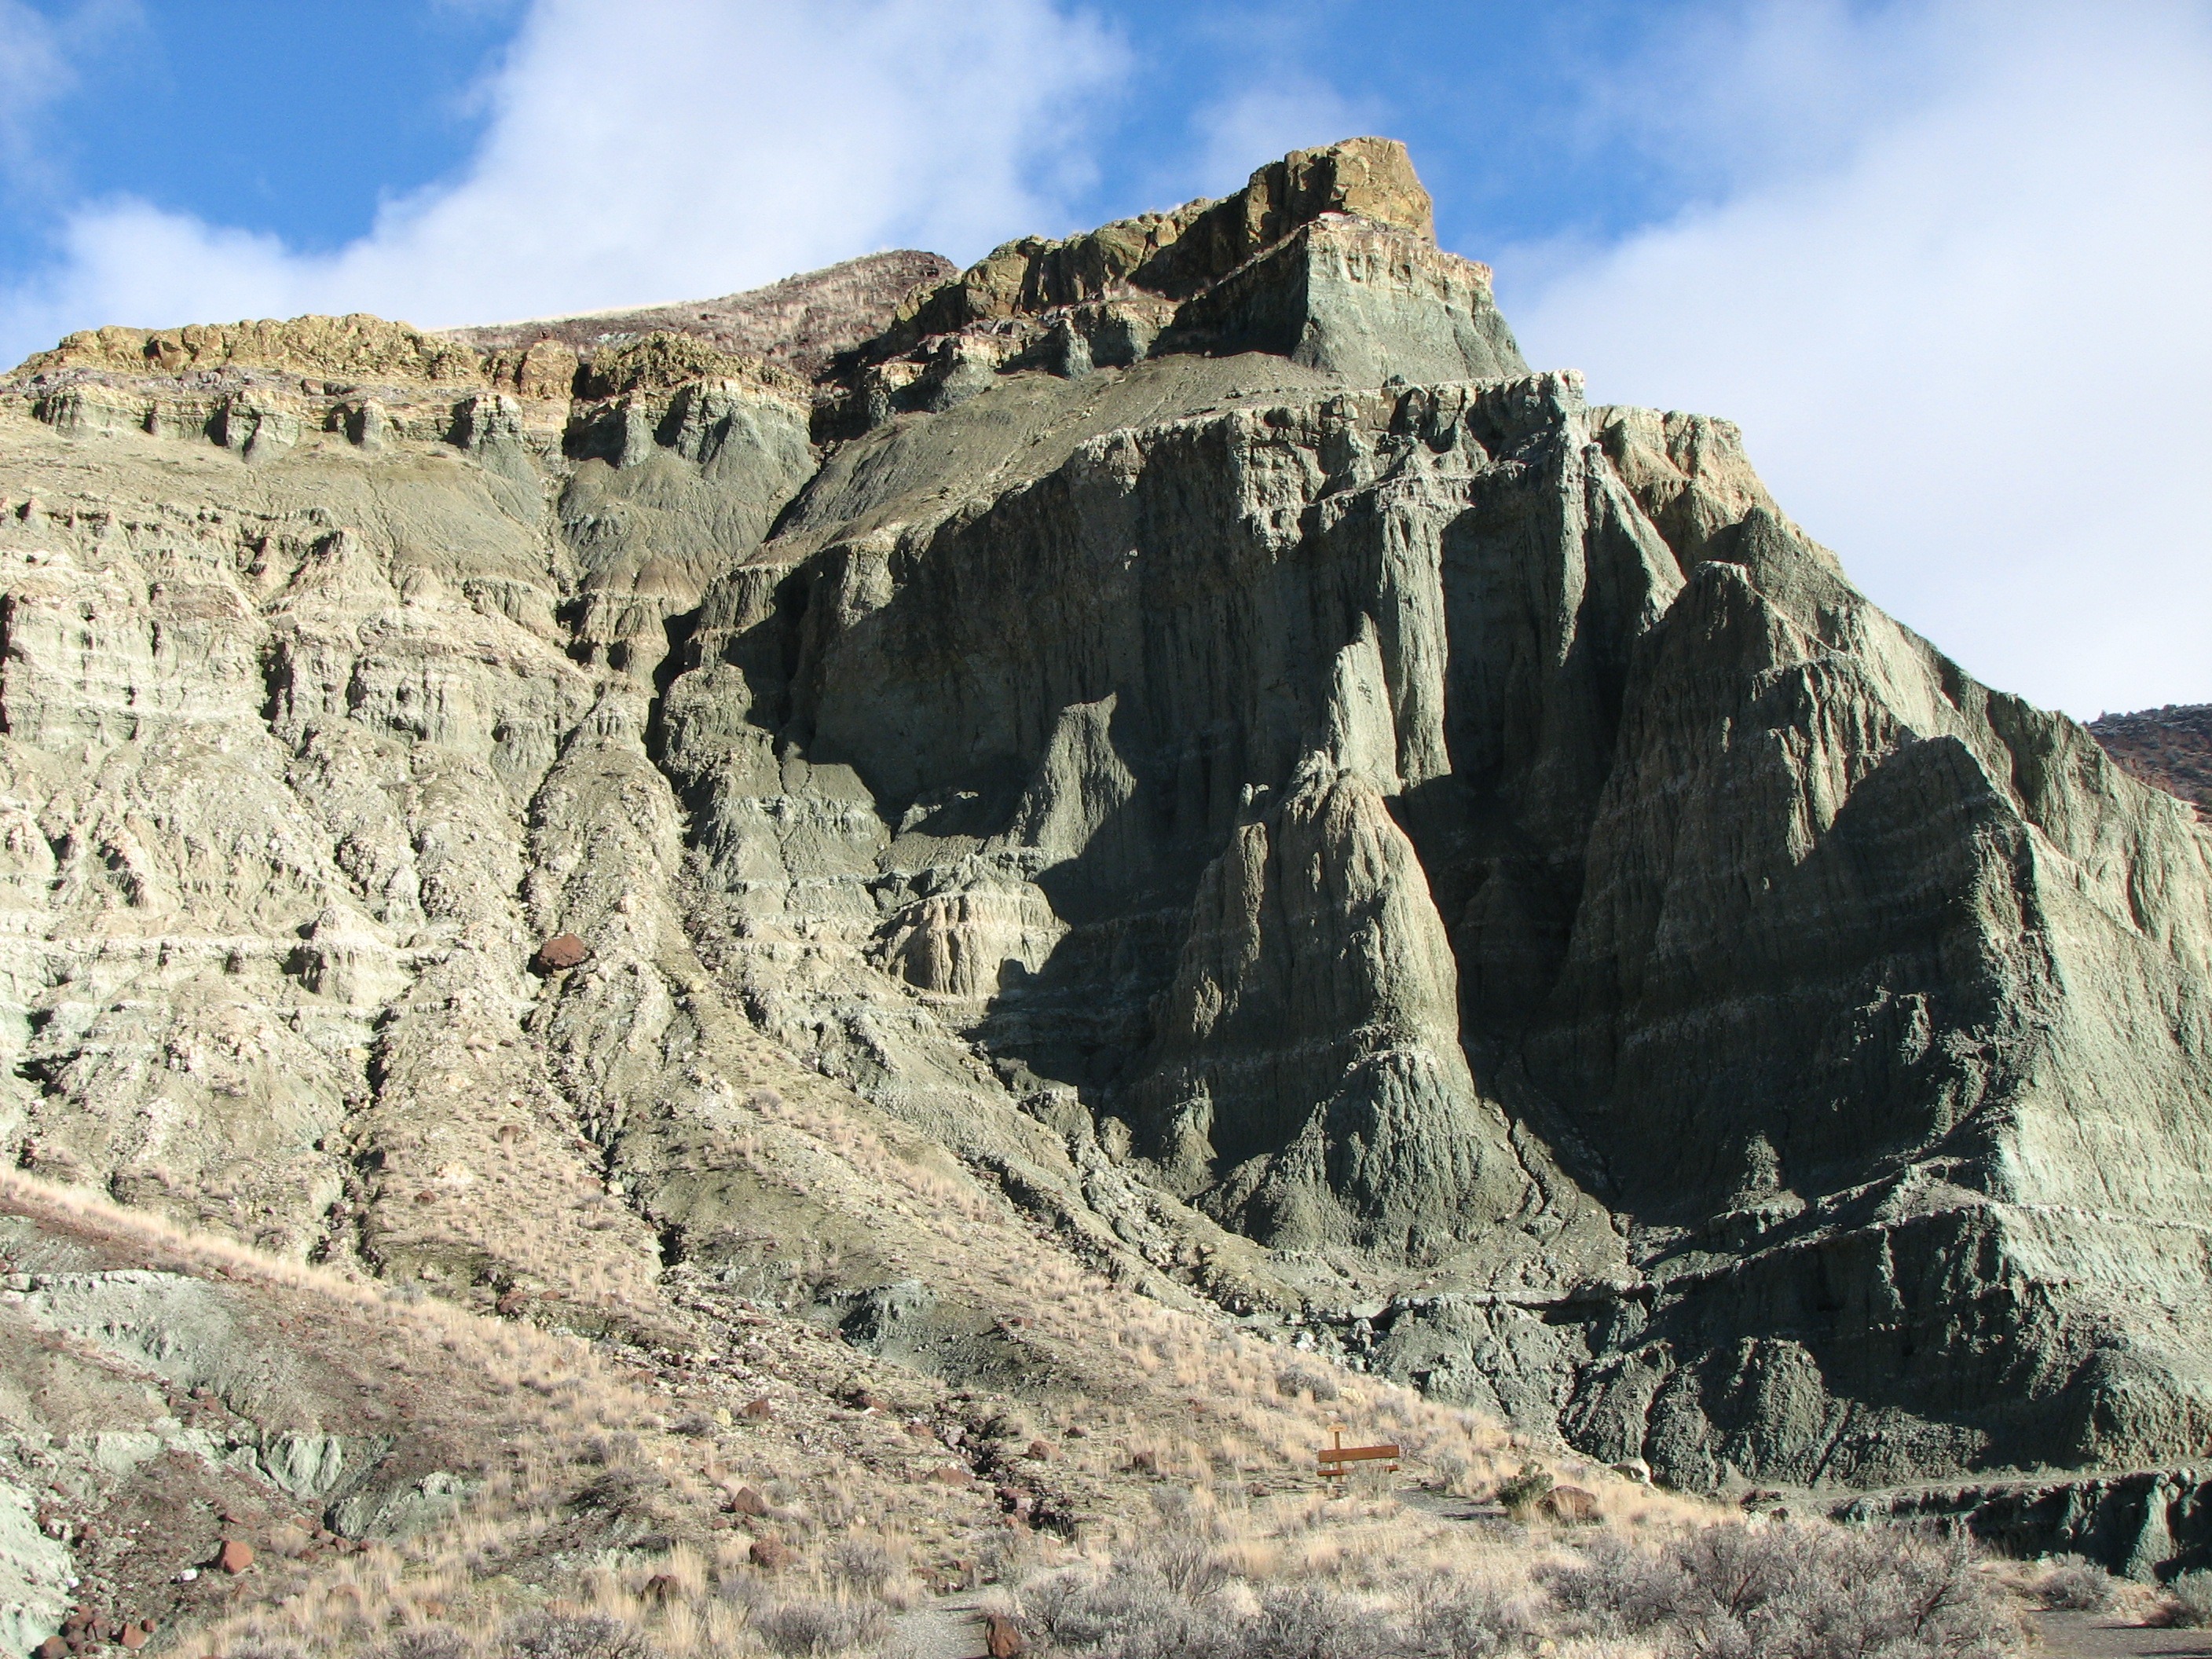
landscape, rock, mountain, valley, mountain range, formation, cliff, usa, rock formation, terrain, national park, ridge, geology, badlands, plateau, geological, eastern, fossils, wadi, oregon, landform, national monument, john day, geographical feature, mountainous landforms, fossil beds, green rock